Tuor and Idril

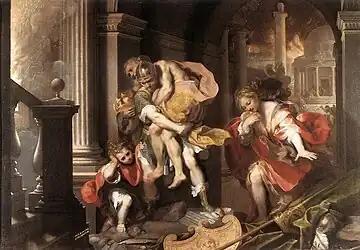
Tuor has to flee the wreck of a kingdom, just as Aeneas had to escape the wreck of Troy, as depicted in this painting by Federico Barocci, 1598

David Greenman, in "Mythlore", compares Tuor both with the Hobbit heroes of "The Lord of the Rings", and with classical heroes: